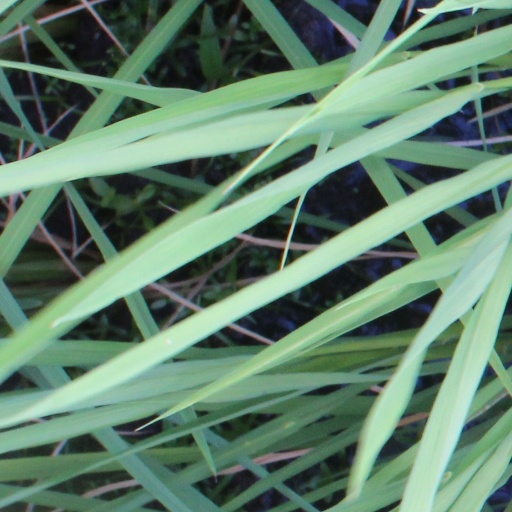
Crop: rice